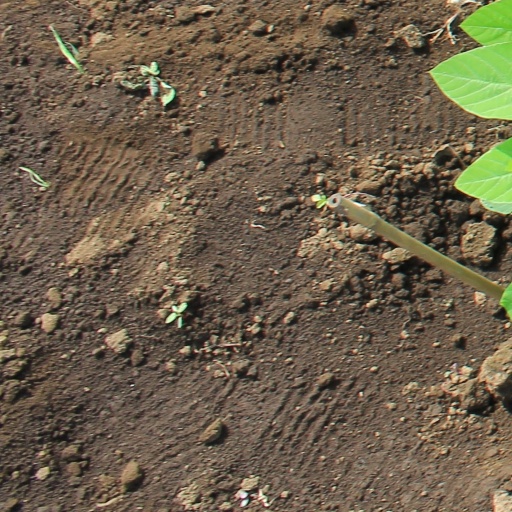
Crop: soybean